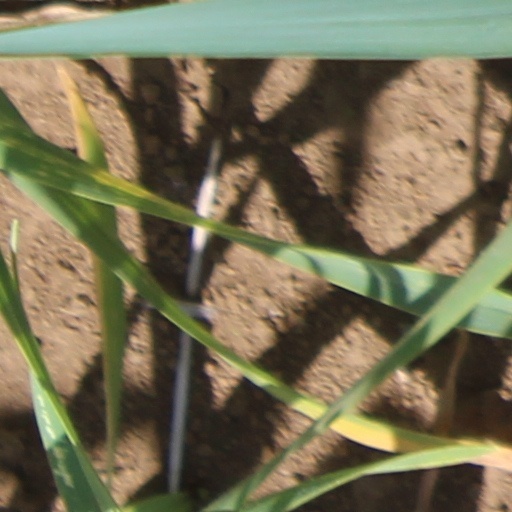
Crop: wheat